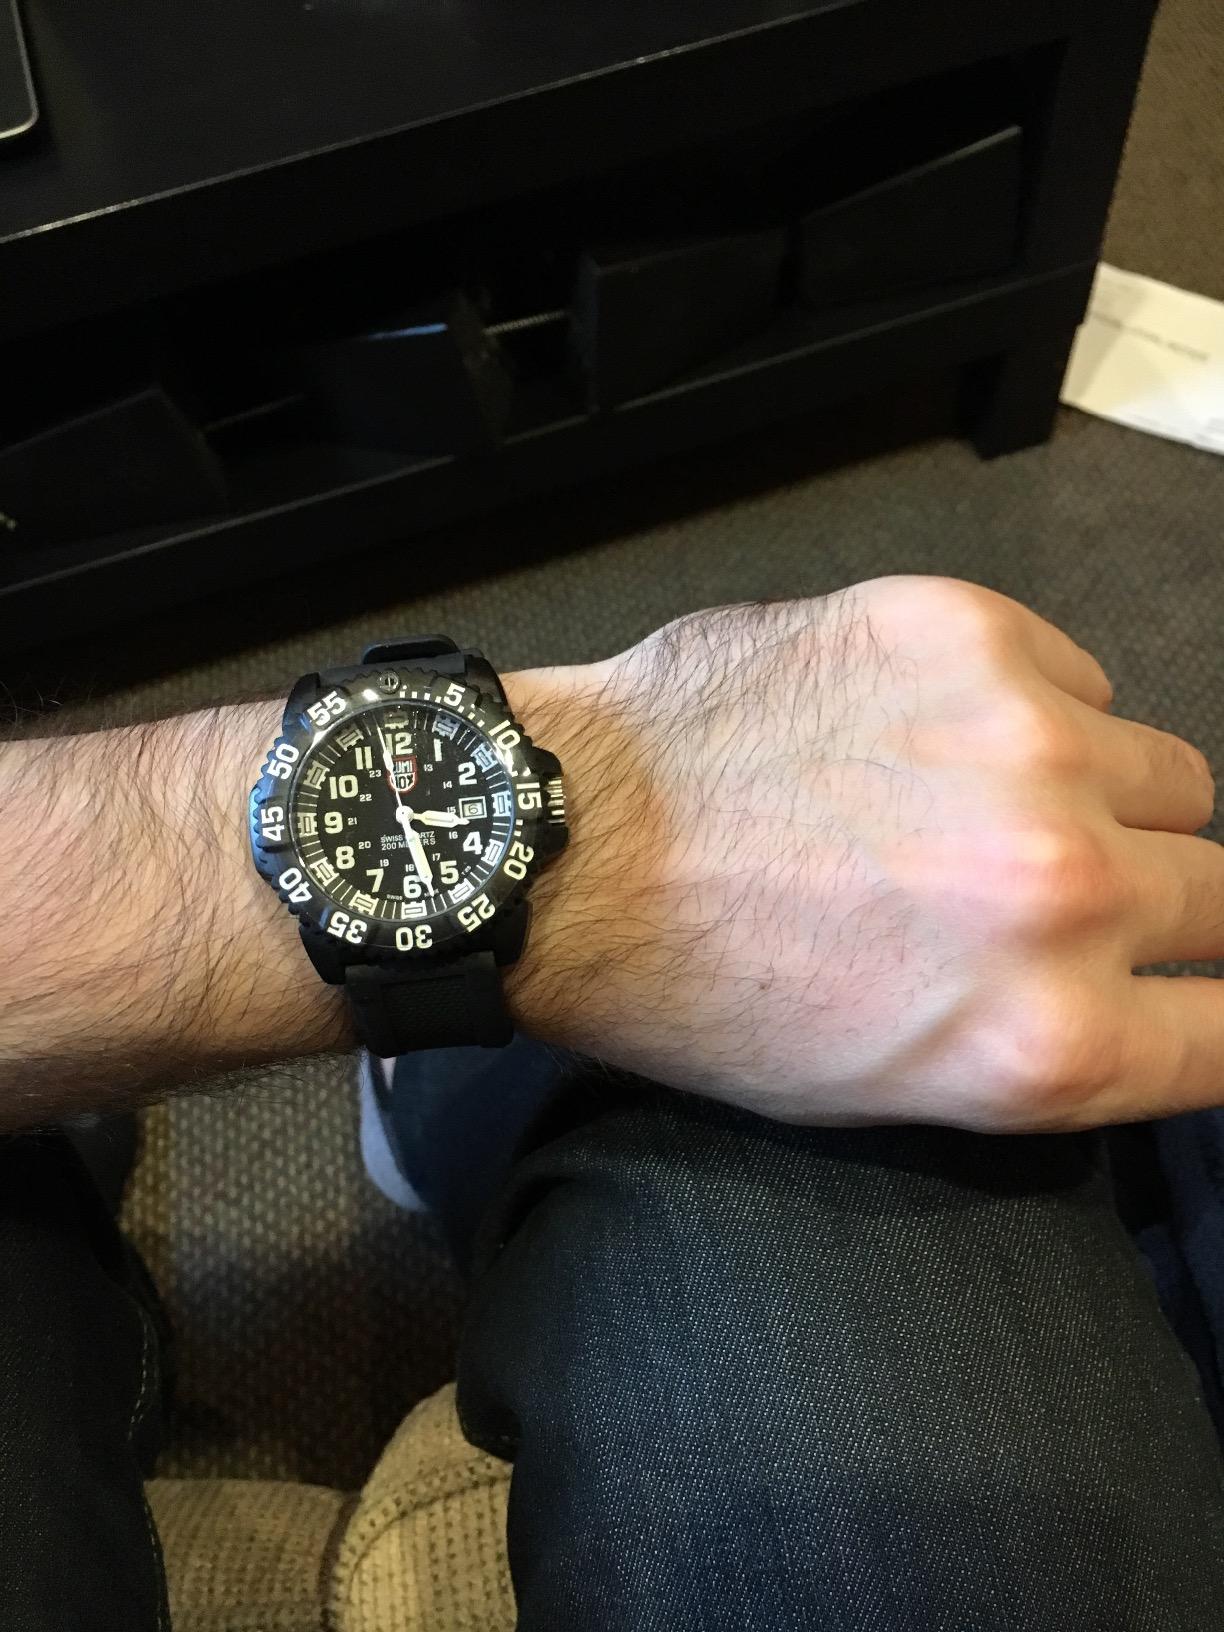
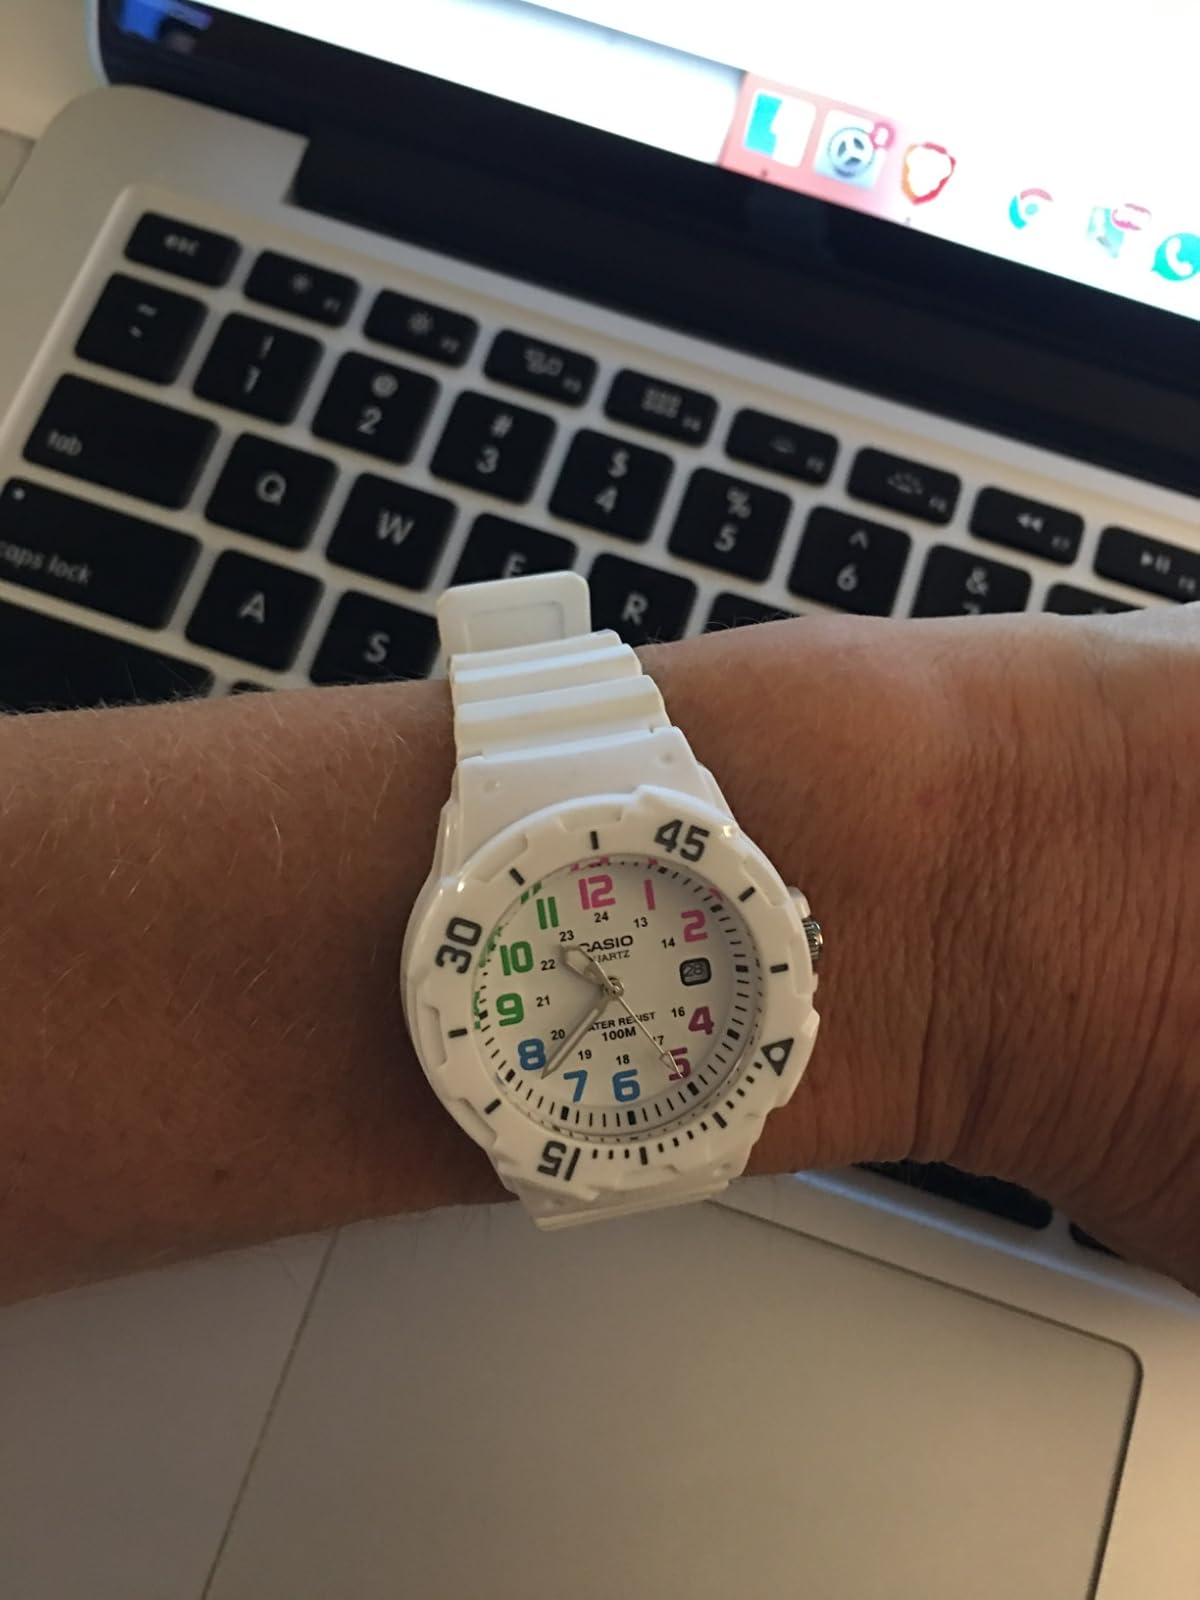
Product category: accessories_watch
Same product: no